History of Buddhism

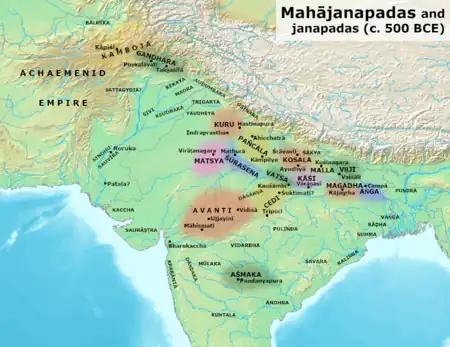
The Mahajanapadas were sixteen most powerful and vast kingdoms and republics around the lifetime of Gautama Buddha (563–483 BCE), located mainly across the fertile Indo-Gangetic plains, there were also a number of smaller kingdoms stretching the length and breadth of Ancient India.

Siddhārtha Gautama (5th cent. BCE) was the historical founder of Buddhism. The early sources state he was born in the small Shakya (Pali: Sakya) Republic, which was part of the Kosala realm of ancient India, now in modern-day Nepal. He is thus also known as the "Shakyamuni" (literally: "The sage of the Shakya clan").